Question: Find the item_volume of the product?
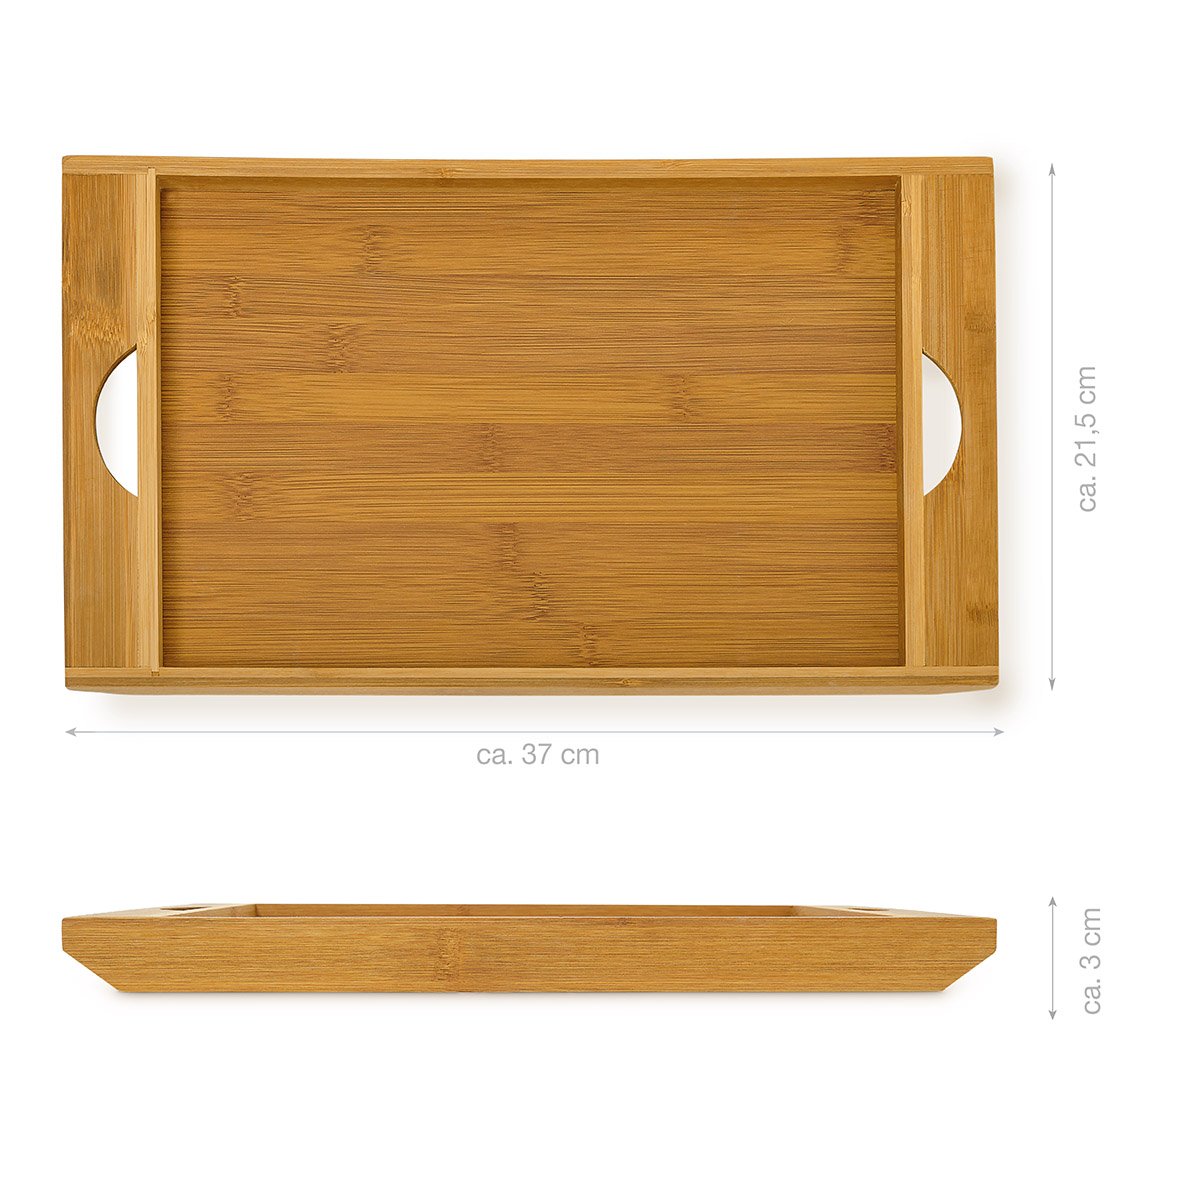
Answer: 37.0 millilitre